First Congregational Church (Farmington, New Hampshire)

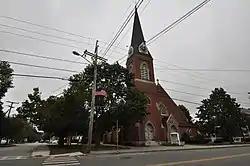

The First Congregational Church is a historic church at 400 Main Street in Farmington, New Hampshire. Built in 1875 for a congregation founded in 1819, it is the oldest church building in the town, and a distinctive example of Gothic Revival architecture designed by New Hampshire native Frederick N. Footman. The church was added to the National Register of Historic Places in 2018, and the New Hampshire State Register of Historic Places in 2017. The congregation is affiliated with the United Church of Christ.